InLiquid

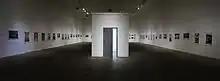
Installation shot of the Juvenile In Justice exhibition, featuring photography by Richard Ross and curated by InLiquid, at Crane Arts in Philadelphia

In 2013, InLiquid expanded its regular arts programming to include more community driven events and exhibitions, beginning with its "Juvenile In Justice" project. Juvenile In Justice was an exhibition of works by the internationally renowned photographer Richard Ross, and Philadelphia artists Roberto Lugo and Mat Tomezsko, presented at Crane Arts from November 8 through December 12, 2013. This exhibition, accompanied by extensive public programming, participated in a national conversation about the U.S. juvenile justice system and how communities, with a focus on Philadelphia, can better engage and provide critical support to youth. "Juvenile In Justice" won the 2014 PNC Arts Alive Award for Innovation in Honor of Peggy Amsterdam (Arts & Business Council of Greater Philadelphia) and is continuing through InLiquid’s Art For Action series.